Kōkei (sculptor)

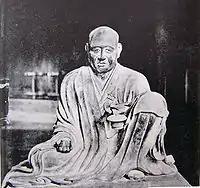
"Six Patriarchs of the Hossō: Gyōga" by Kōkei, Kōfuku-ji, 1189

Kōkei (康慶, active 1175–1200) was a Japanese sculptor of the Kamakura period. He headed the Kei school during the reconstructions of Tōdai-ji and Kōfuku-ji. Although his works are still largely in the style established by Jōchō in the Heian period, Kōkei's sculpture show a move toward the greater realism that characterizes the works of his disciples Unkei, Kaikei, and Jōkei.